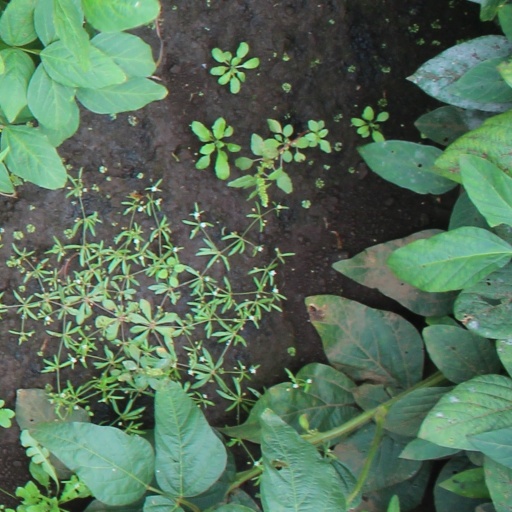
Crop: soybean